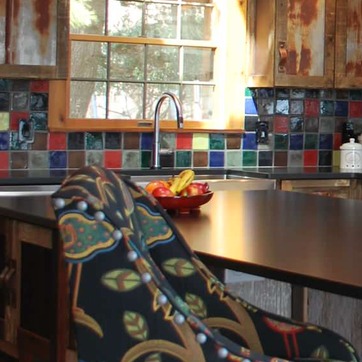
Material: food